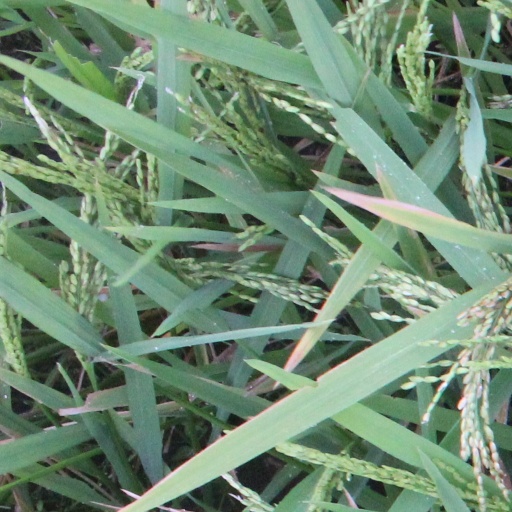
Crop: rice